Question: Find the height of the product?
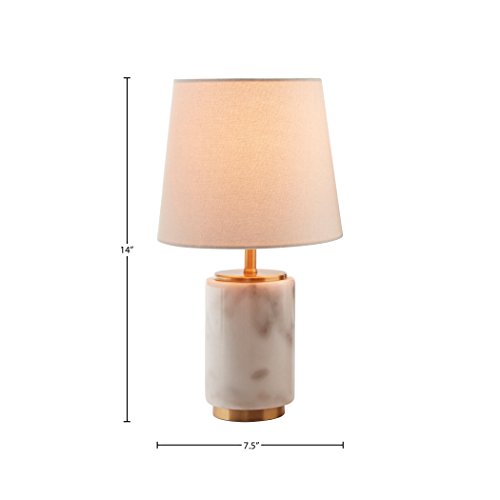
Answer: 14.0 inch